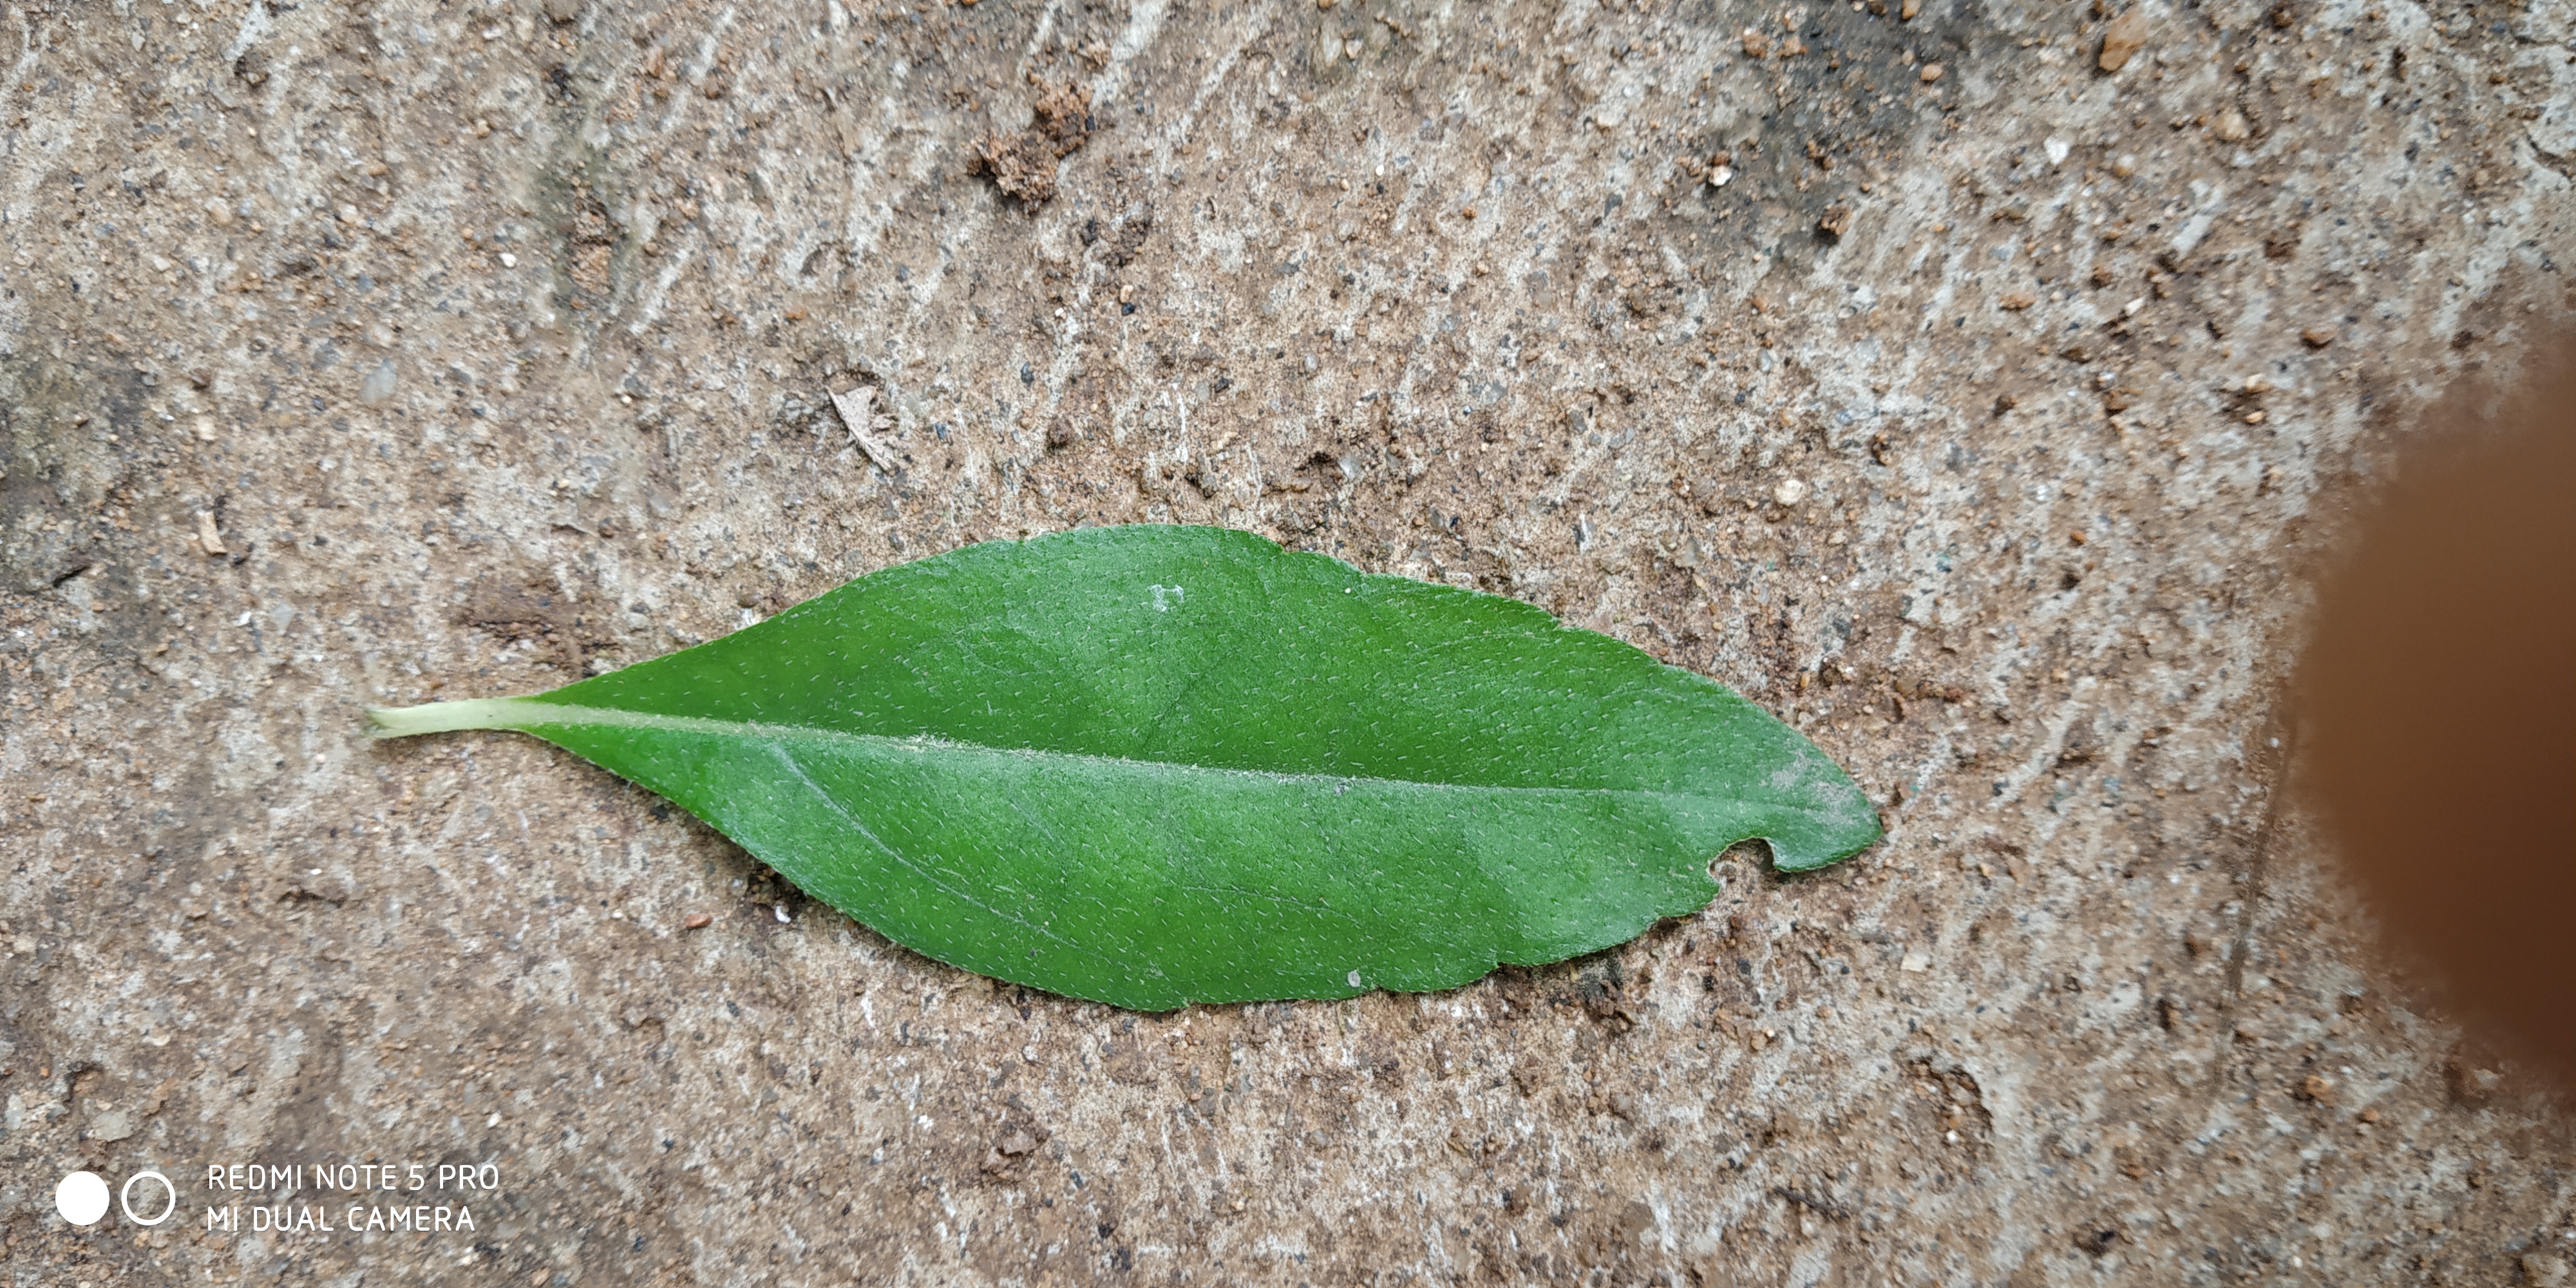
Plant: Bringaraja